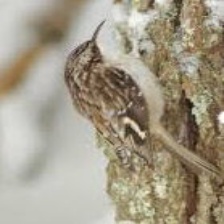
Species: BROWN CREPPER
Scientific name: CERTHIA AMERICANA